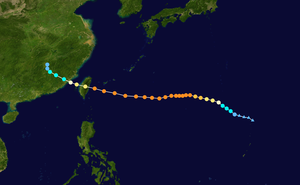
Le typhon Longwang, connu aux Philippines que le typhon Maring, fut le cyclone tropical le plus meurtrier en Chine au cours de la saison cyclonique 2005. Né dans la Pacifique au nord des îles Mariannes, le typhon de catégorie équivalente à 4 dans l'échelle de Saffir-Simpson frappa d'abord Taïwan puis la Chine continentale, faisant 149 victimes et pour 970,5 millions $US de dommages.